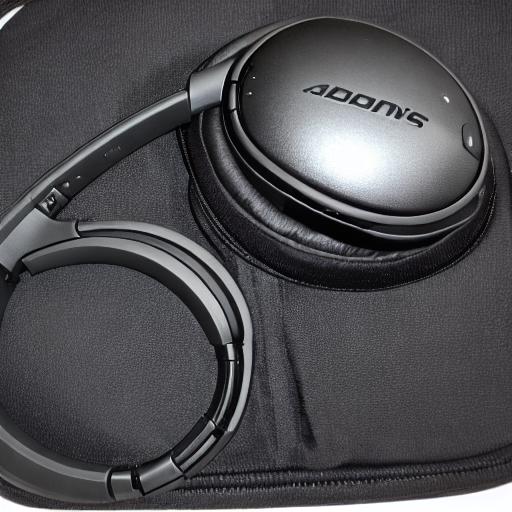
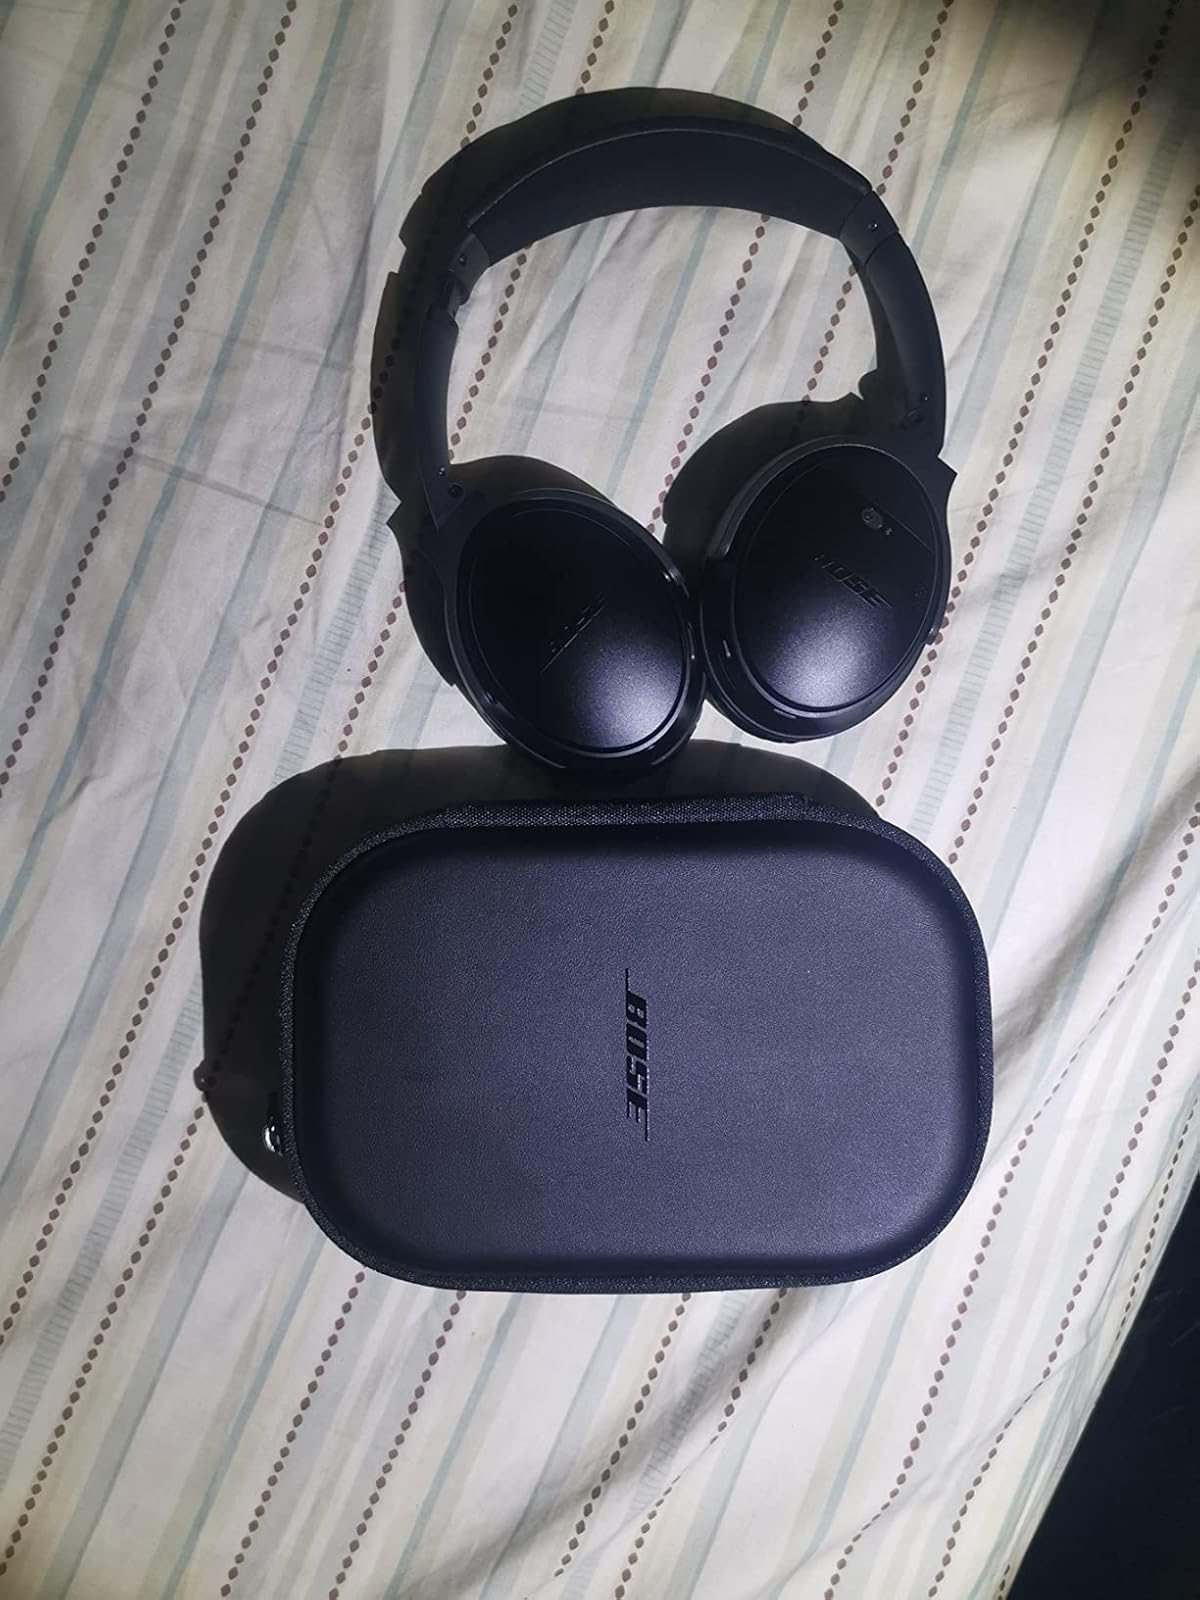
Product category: headphones
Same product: no